Saratov Conservatory

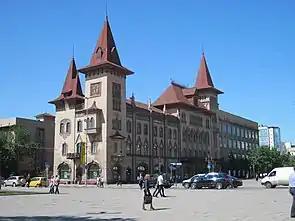

Saratov Conservatory has an associated orchestra, the Saratov Conservatory Symphony Orchestra founded in 1912.